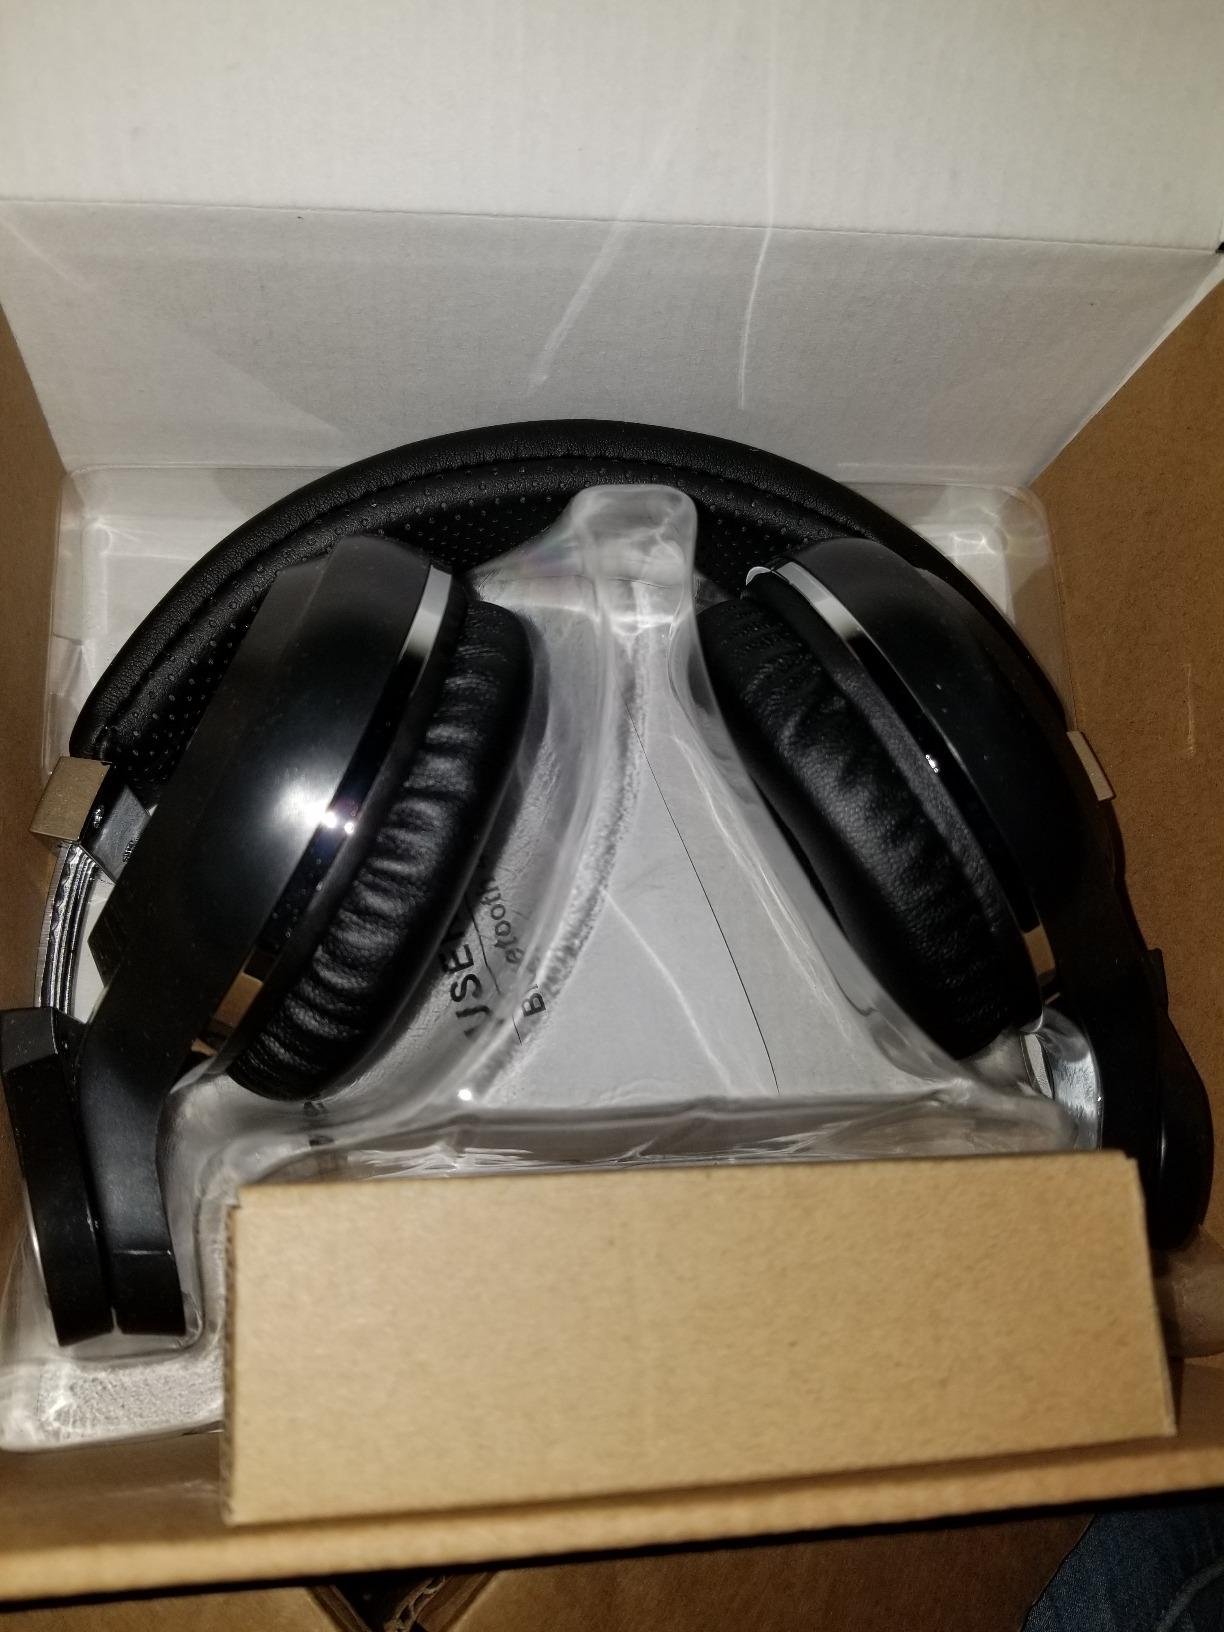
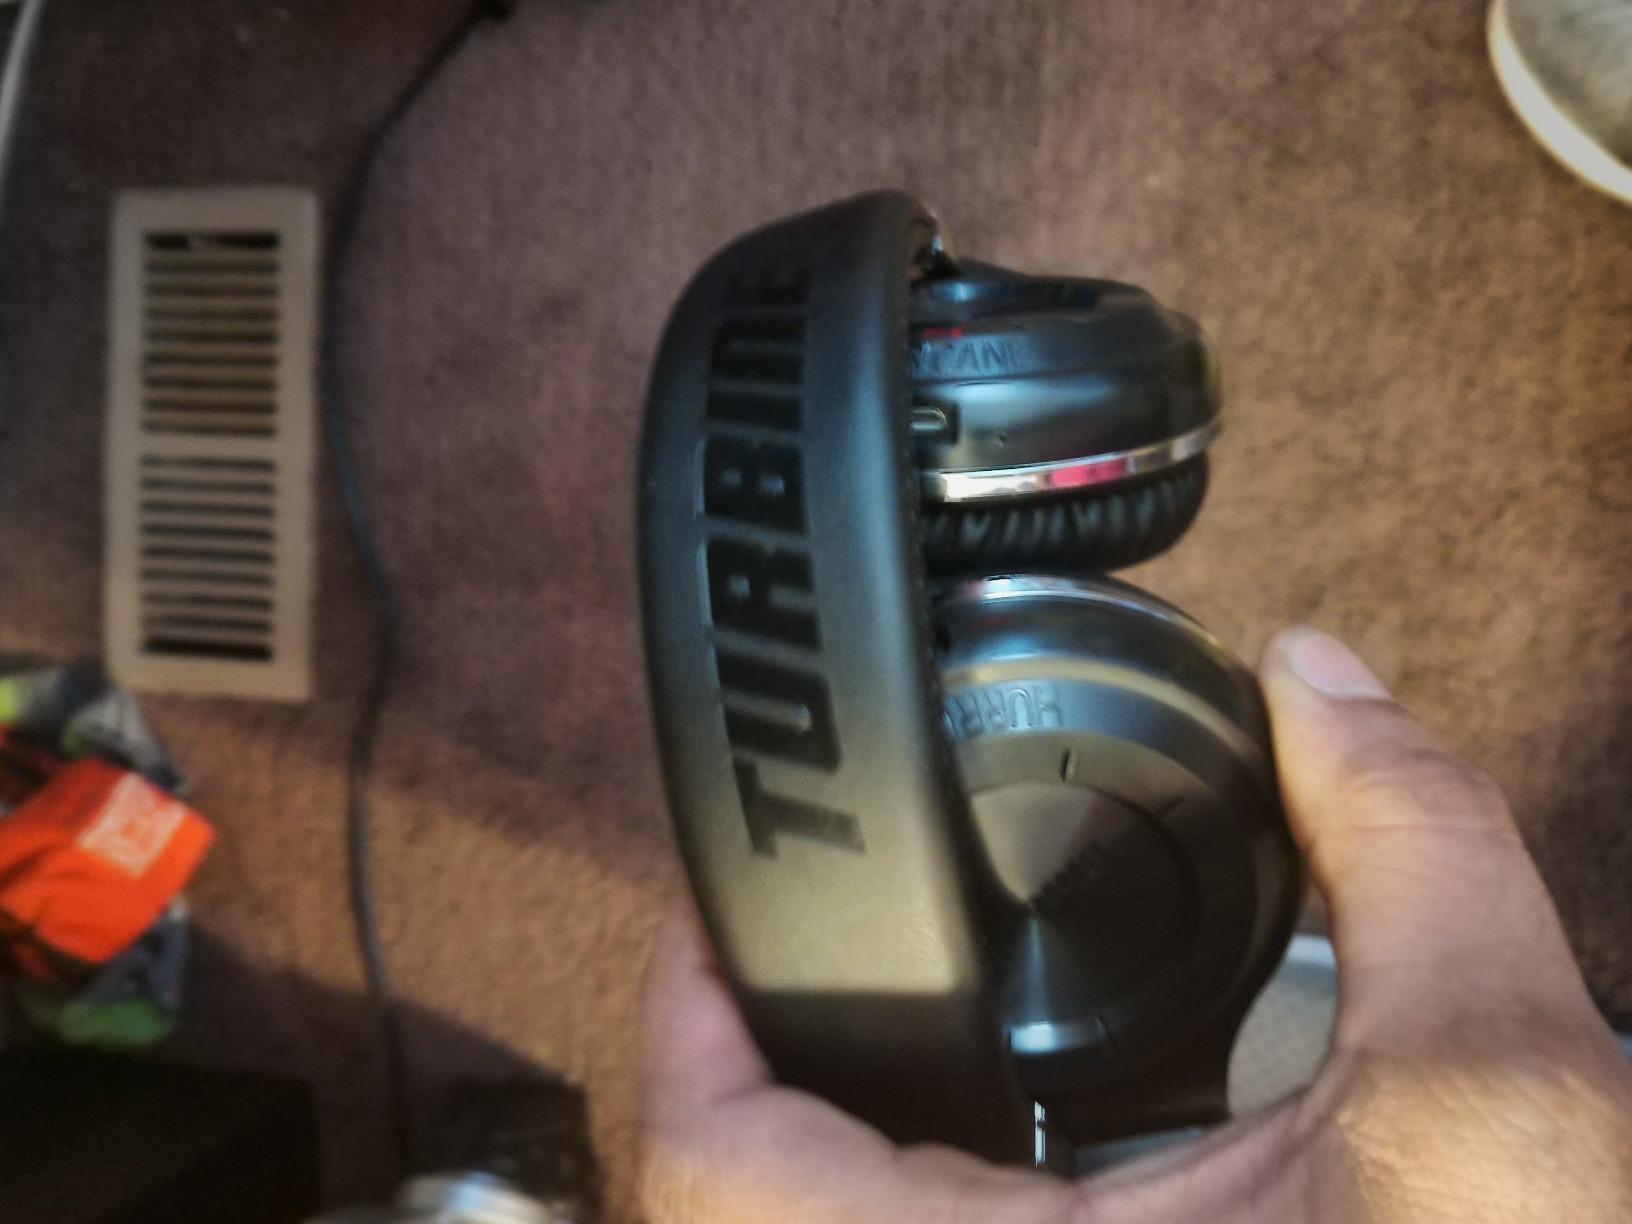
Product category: headphones
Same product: yes